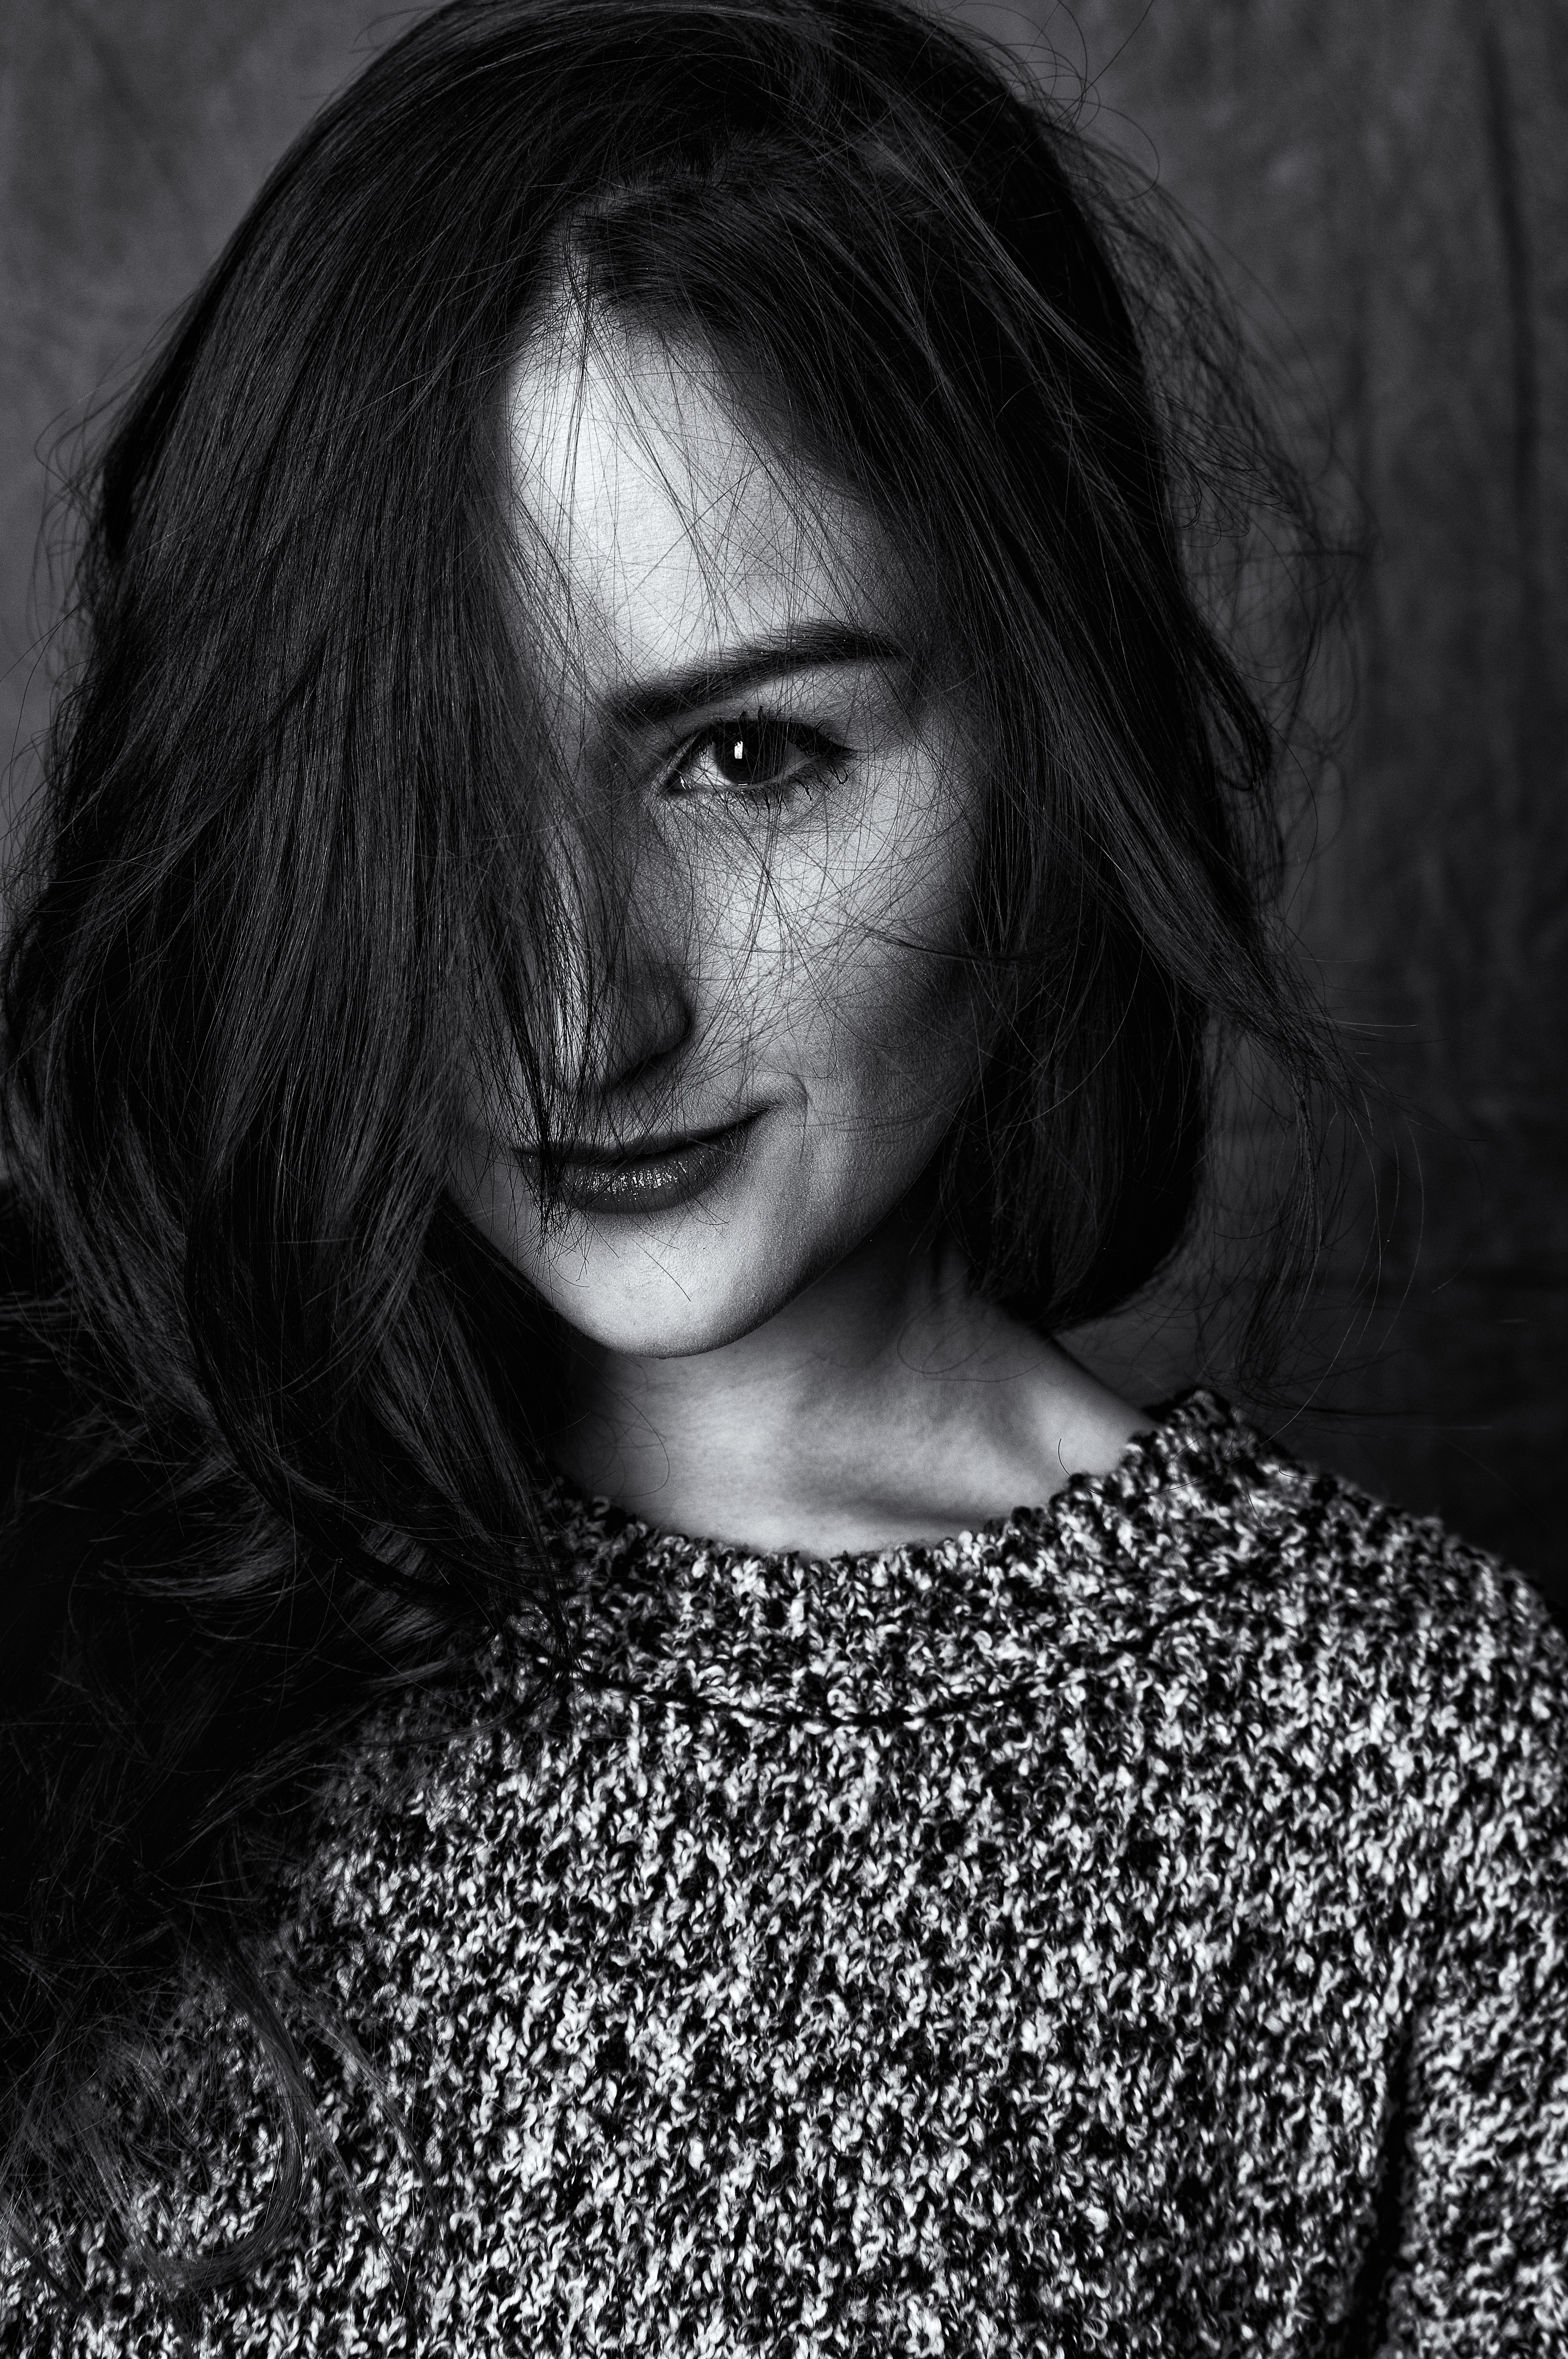
black and white, girl, woman, hair, white, photography, retro, star, female, hollywood, wild, portrait, model, natural, darkness, professional, black, monochrome, hairstyle, long hair, make up, uk, face, eye, head, beauty, sexy, gorgeous, emotion, sunning, outstanding, photo shoot, brown hair, hair on face, monochrome photography, portrait photography